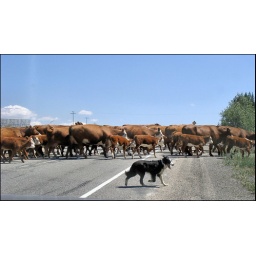
This dog was definitely in charge during the cattle crossing at MacDonald Pass in Montana near the Continental Divide.